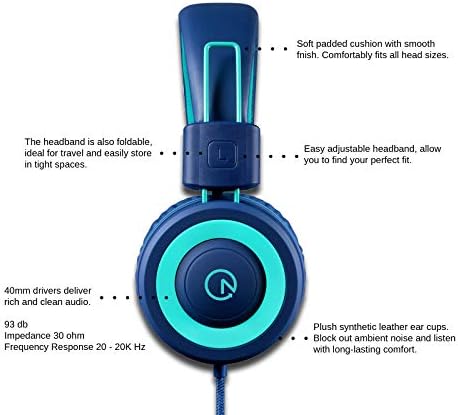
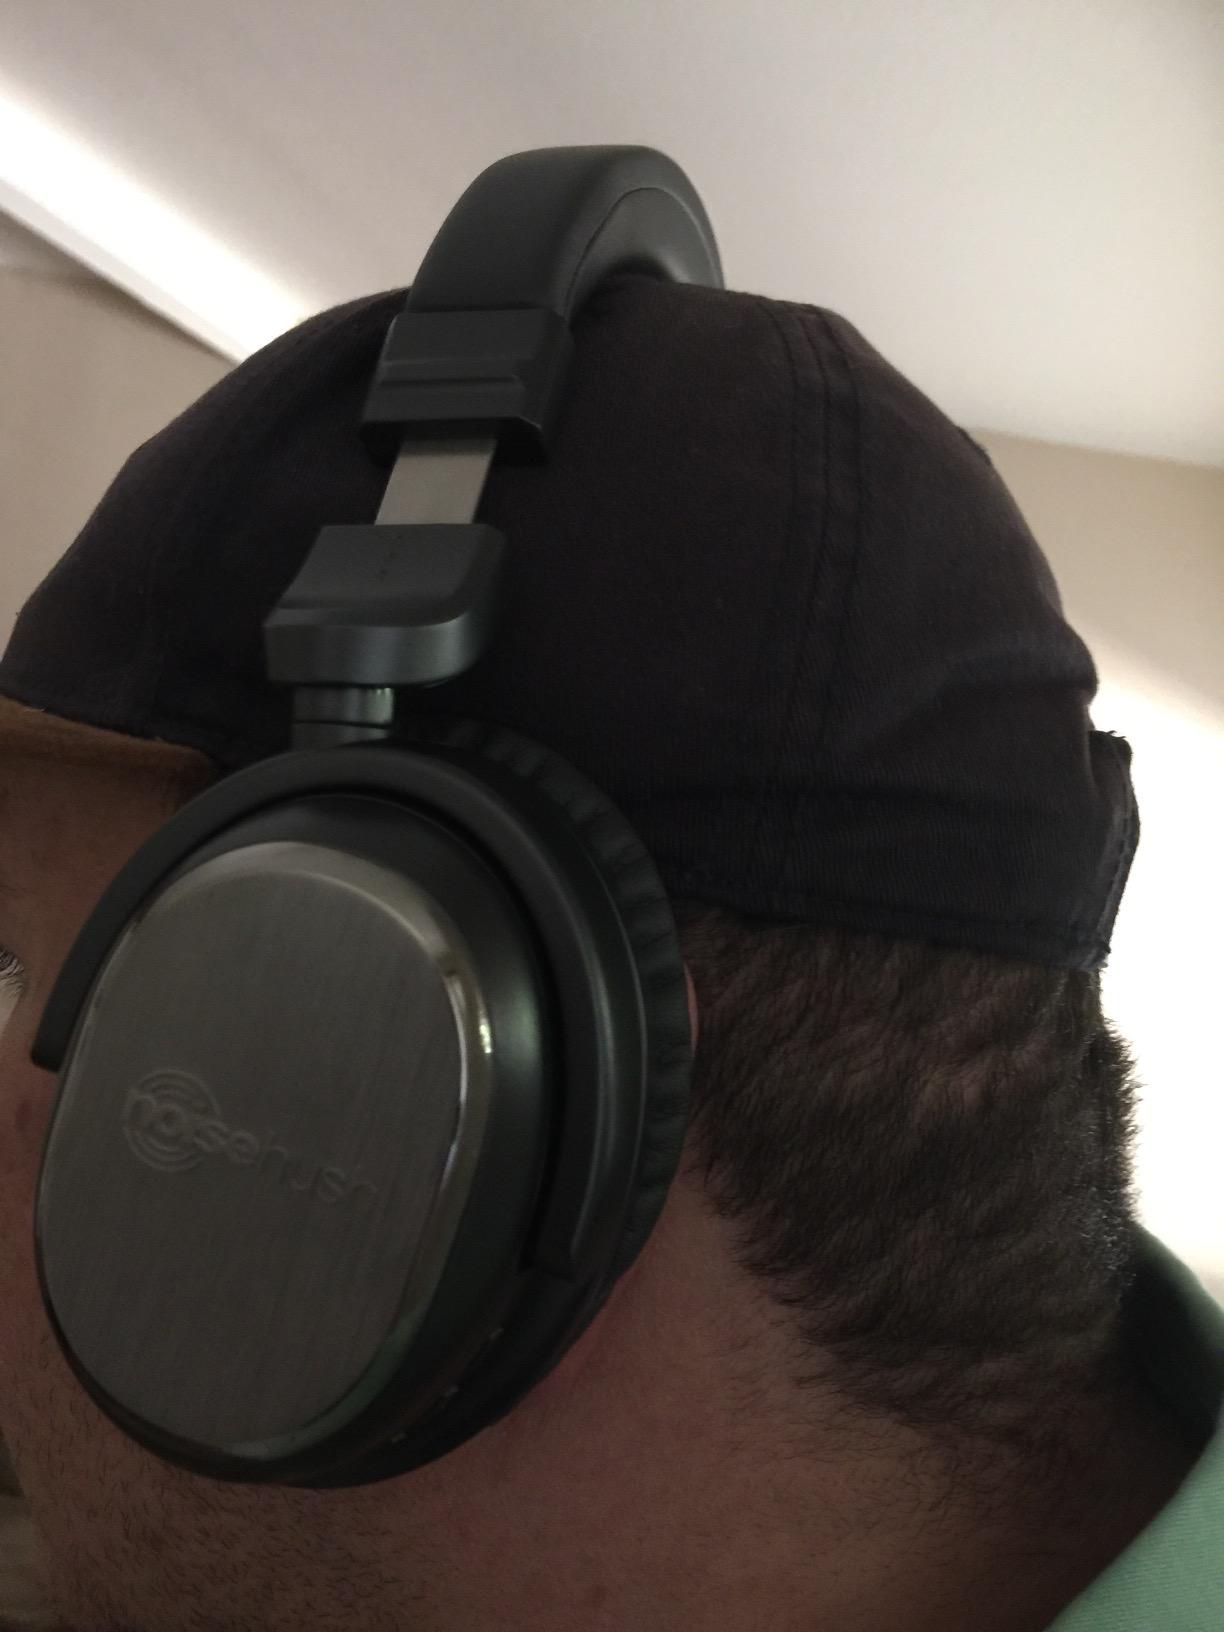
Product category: headphones
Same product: no